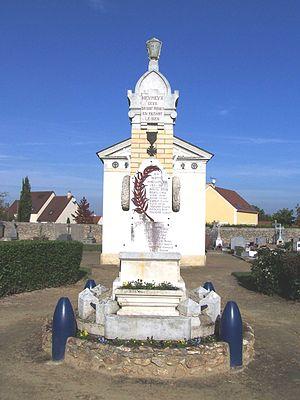
Galluis est une commune française située dans le département des Yvelines, en région Île-de-France.